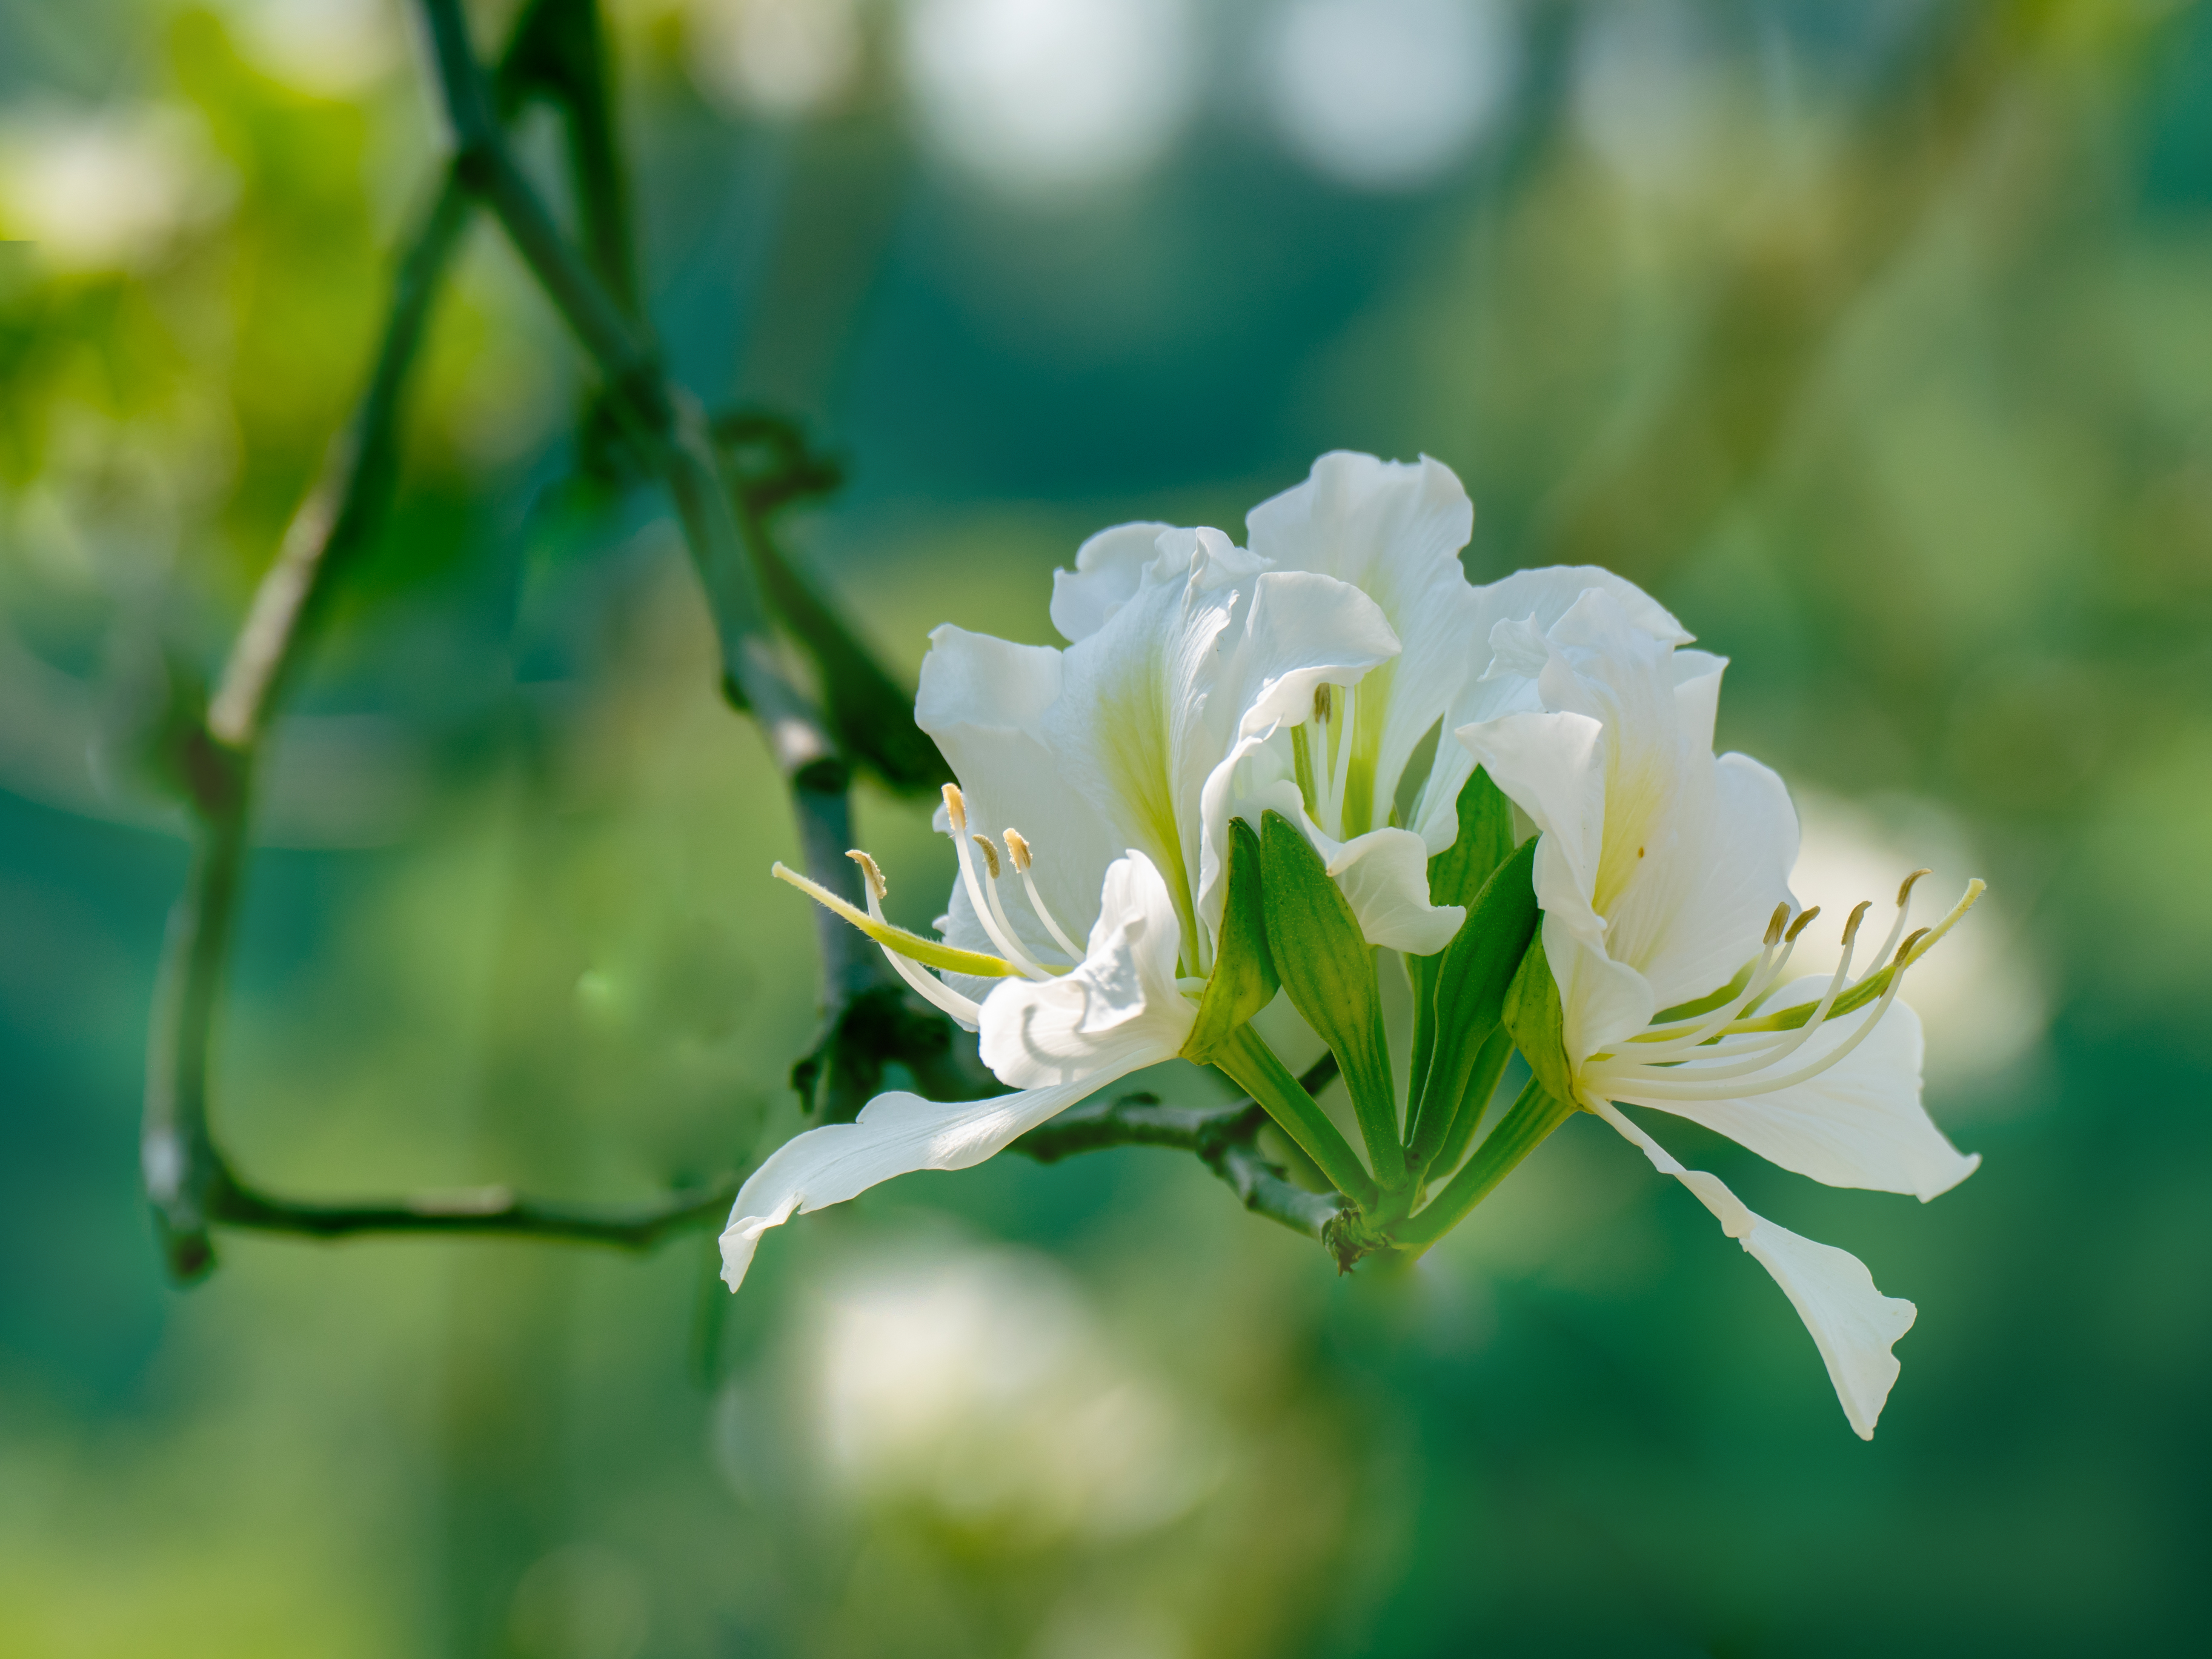
light, plant, flower, petal, twig, flowering plant, Pedicel, tree, blossom, shrub, herbaceous plant, terrestrial plant, pollen, plant stem, caper family, macro photography, wildflower, hymenocallis, lily family, honeysuckle family, rhododendron, Pittosporaceae